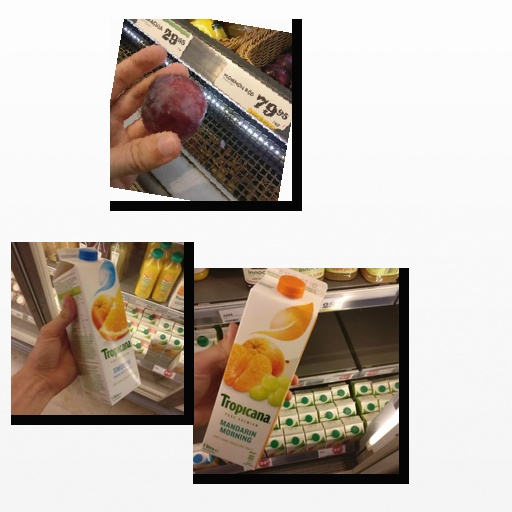
Food items: plum, mixed_juice, mandarin_juice